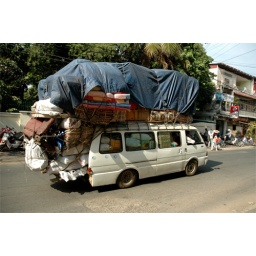
Fully loaded van on a street in Phnom Penh